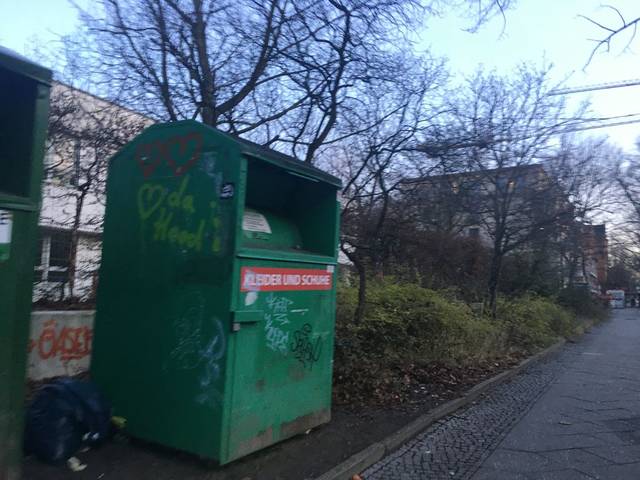
Region: Germany
Coordinates: 52.529, 13.354